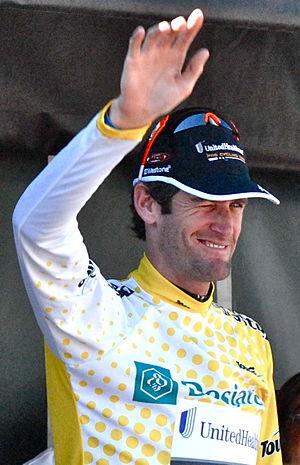
Rory Sutherland, à la fin de la cinquième et avant-dernière étape du Tour de Beauce 2012, disputée le 16 juin 2012 à Québec, alors qu'il conserve le maillot jaune du leader au classement général. Le lendemain, à la fin de la dernière étape, il termine vainqueur de l'ensemble du Tour de Beauce 2012.